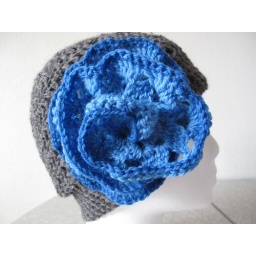
you can call me flower hat in gray and blue 3